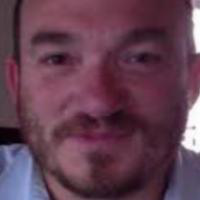
Age group: age 31-40